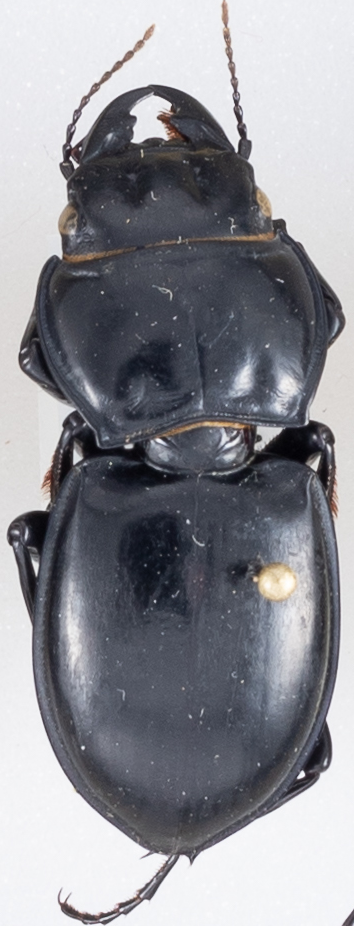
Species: Pasimachus californicus
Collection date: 2019-07-15
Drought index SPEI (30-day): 1.69
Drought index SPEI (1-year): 2.01
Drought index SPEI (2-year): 0.728